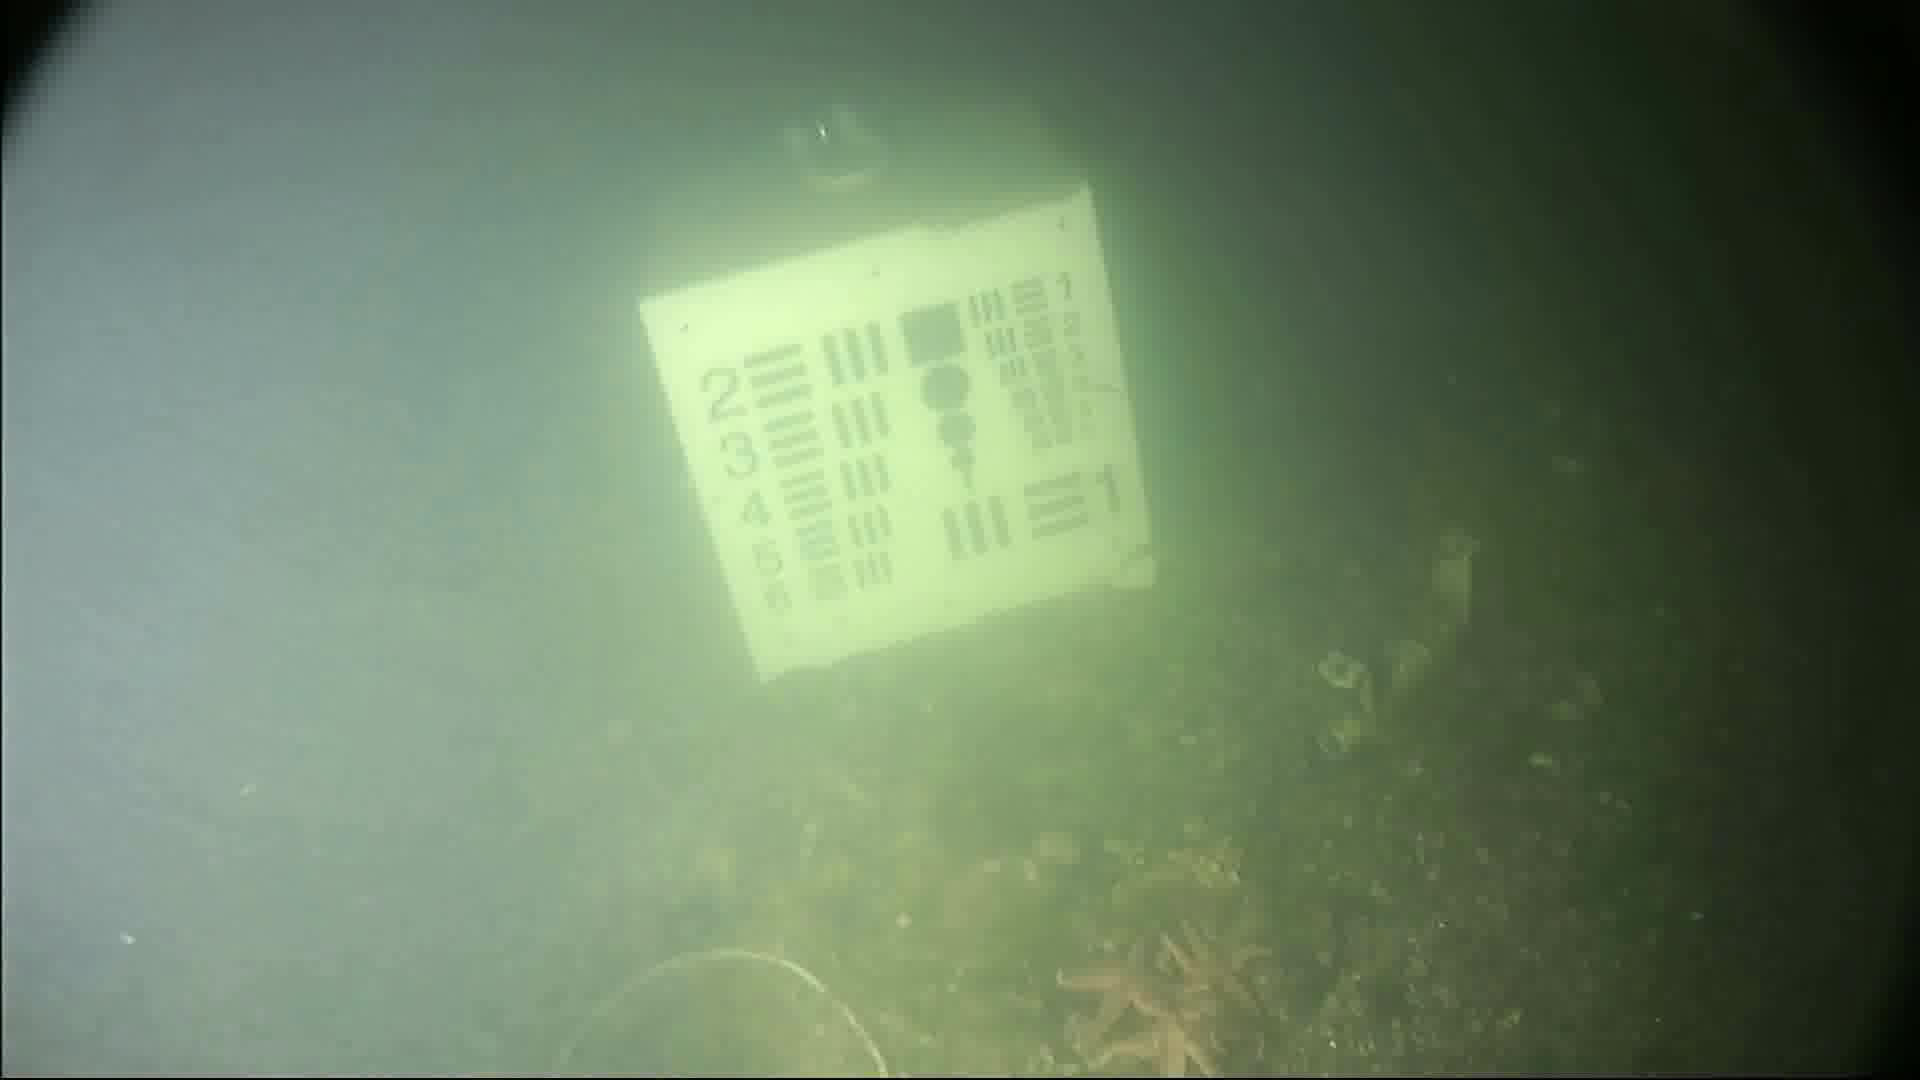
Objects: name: starfish
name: crab